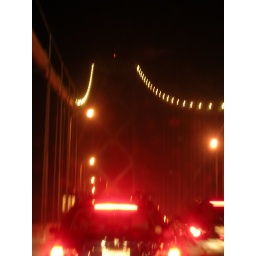
tower in red